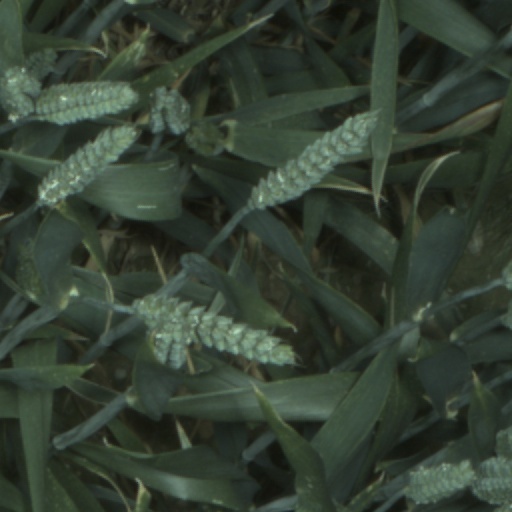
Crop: wheat